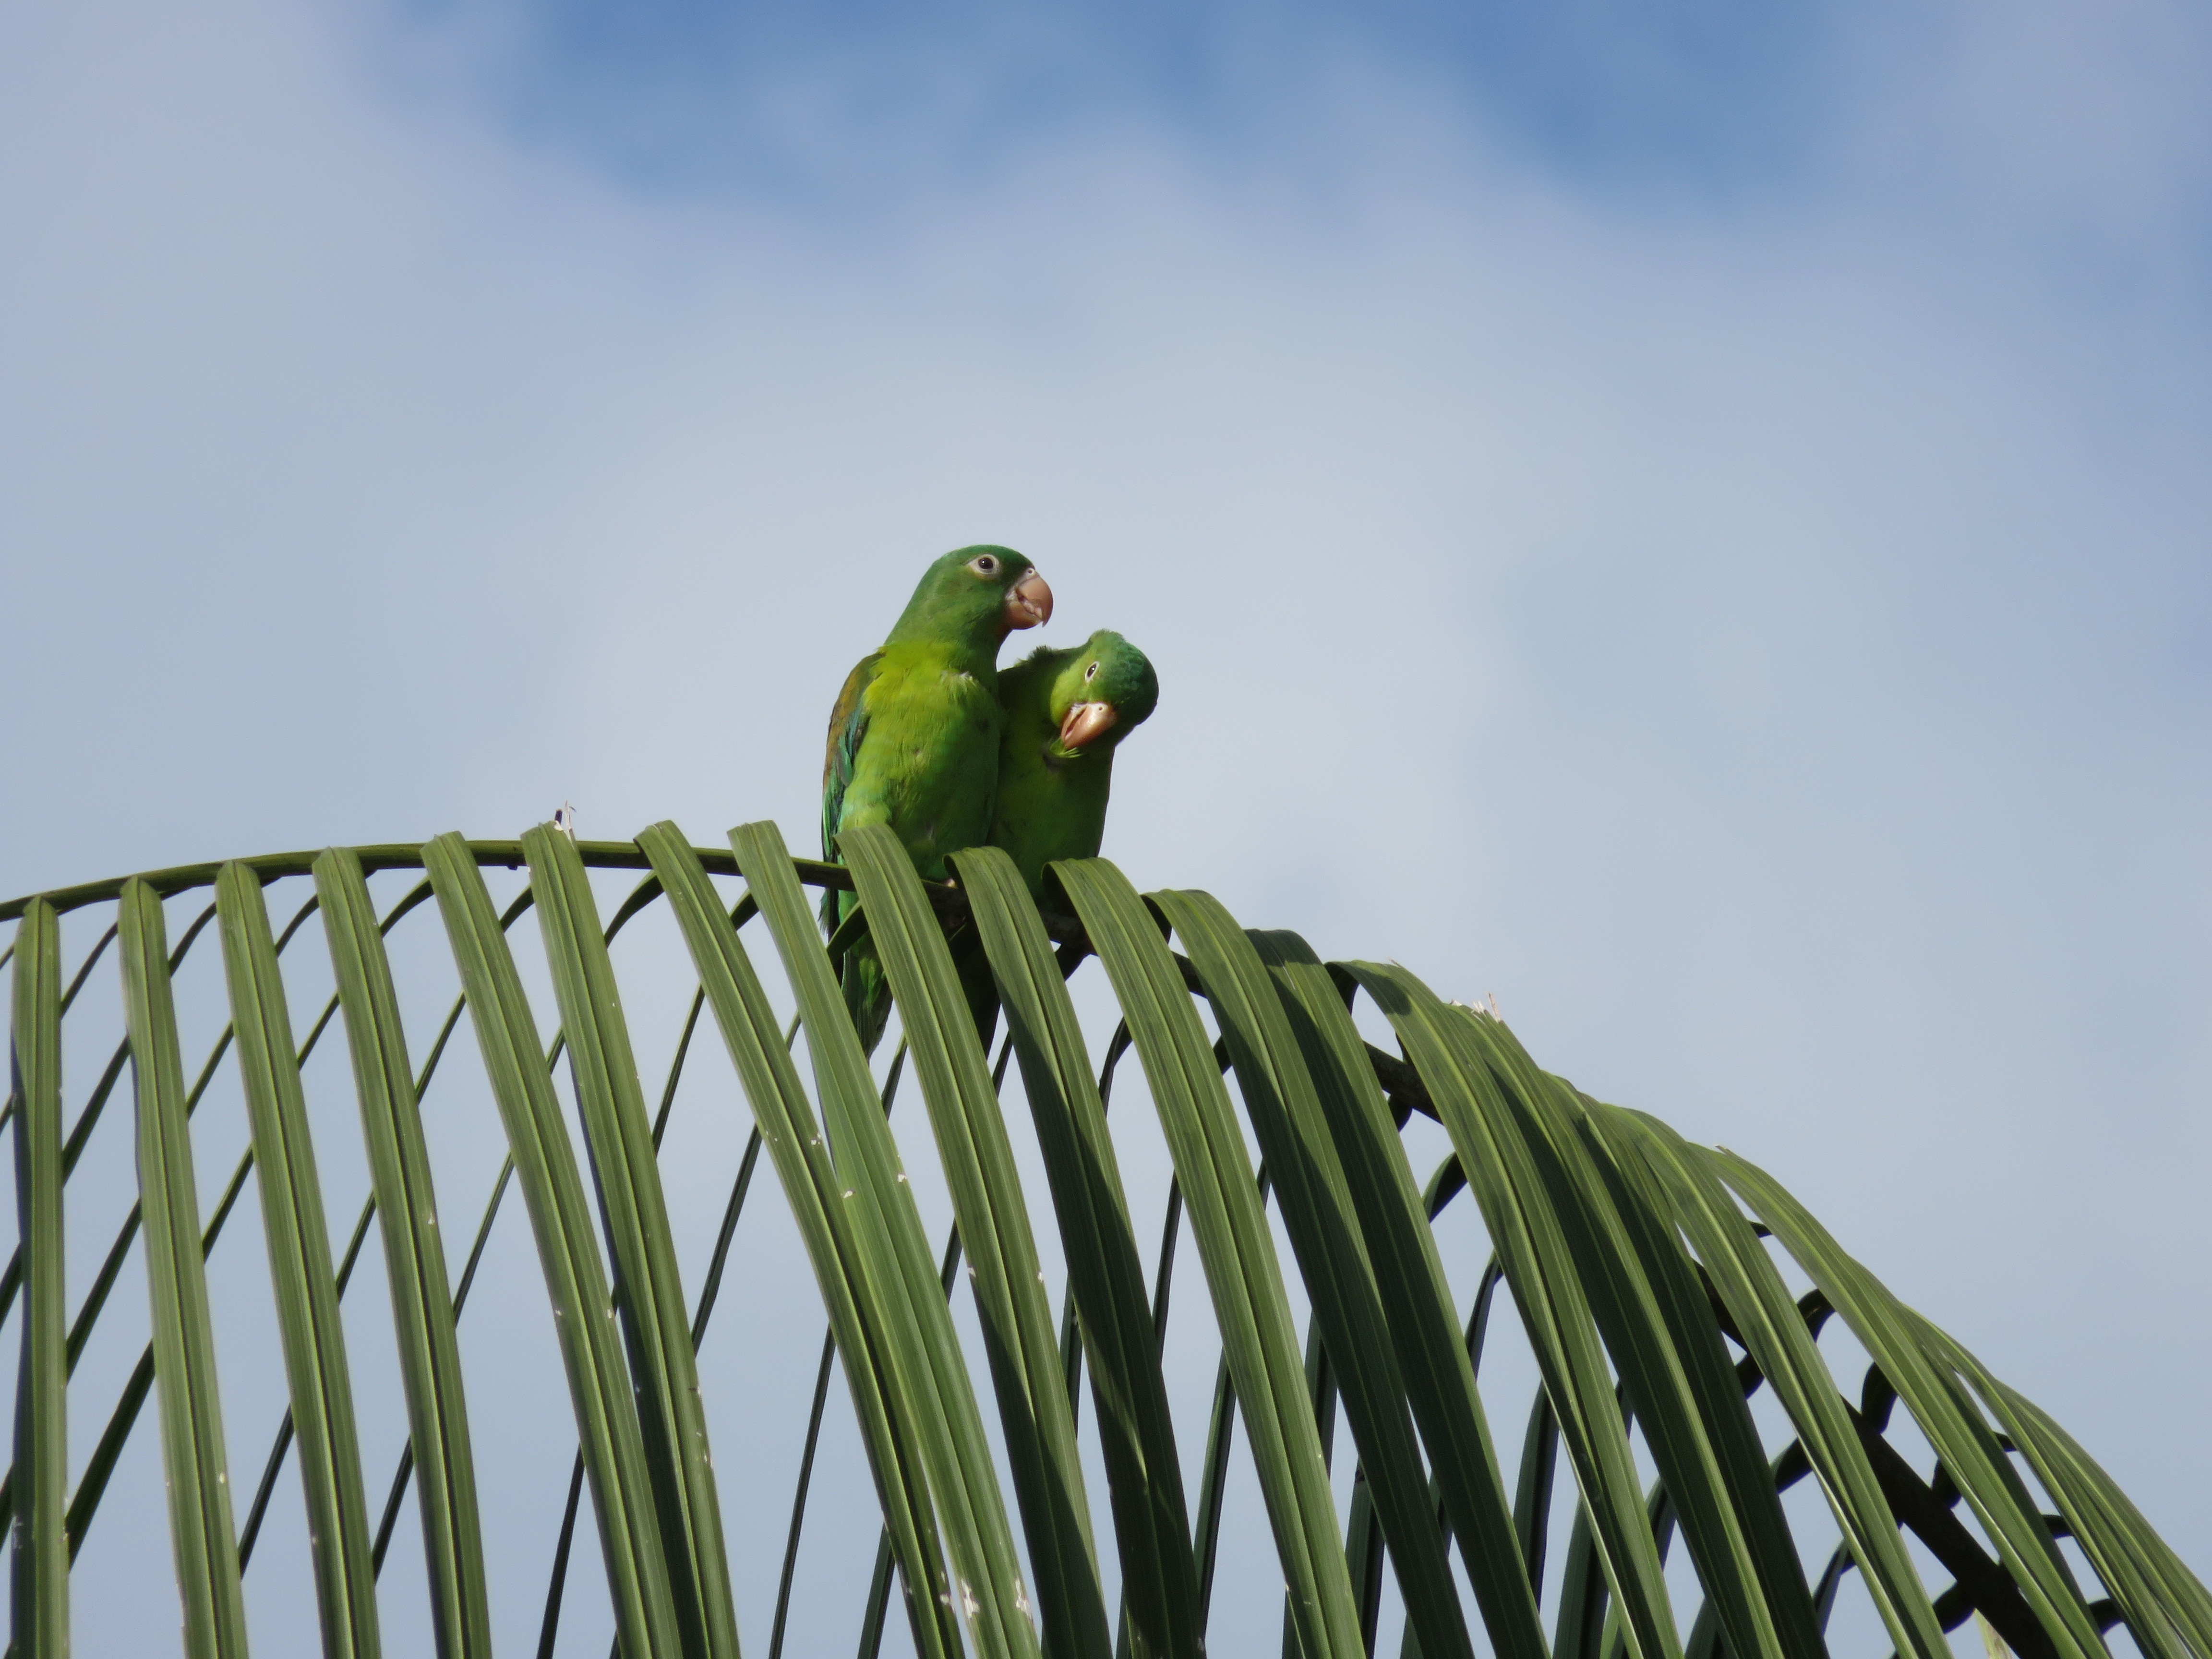
branch, bird, wing, green, palm, fauna, macaw, birds, vertebrate, parrot, parrots, parakeet